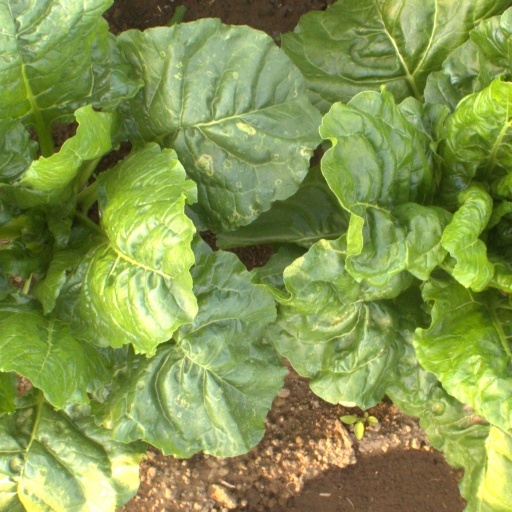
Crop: sugar beet